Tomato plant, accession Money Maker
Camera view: tilt-top (135 deg); turntable rotation: 60 degrees
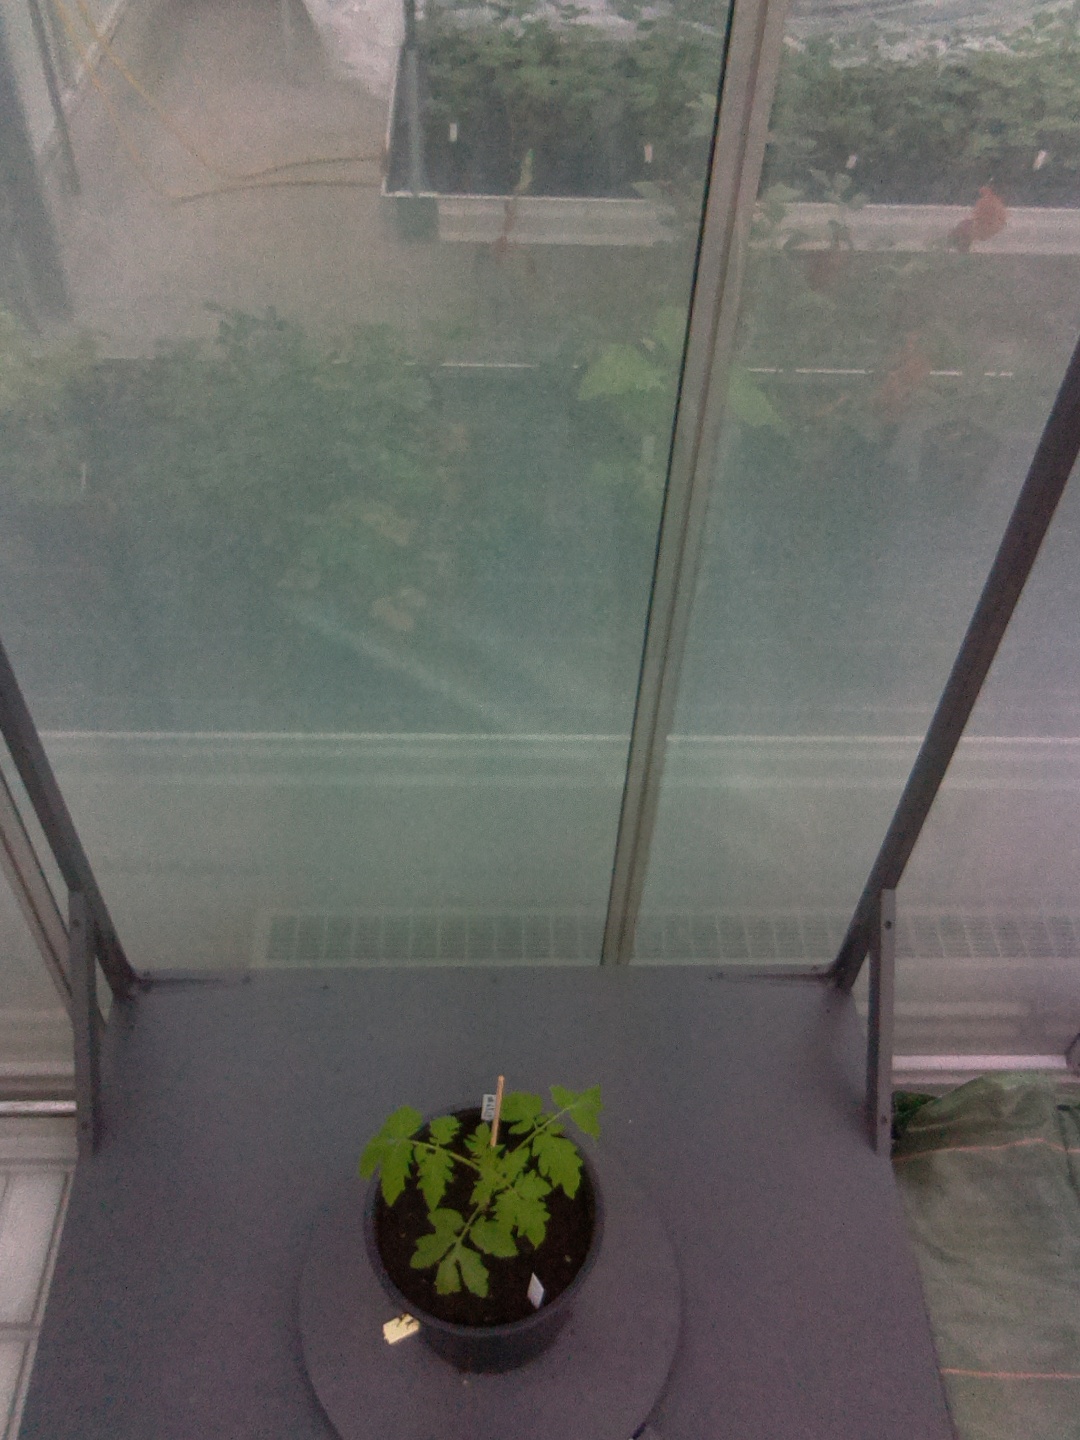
BBCH growth stage 13: 6 of true leaves visible